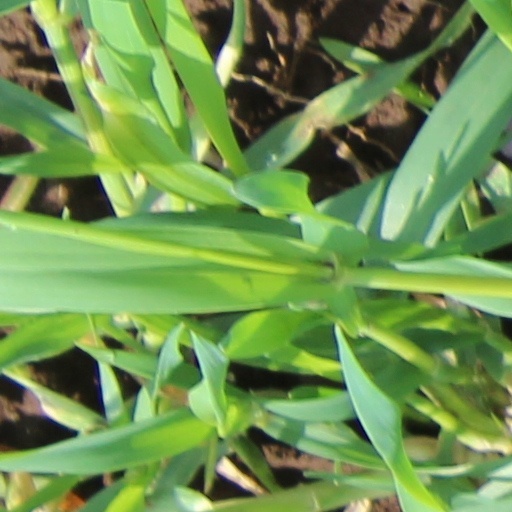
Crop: wheat